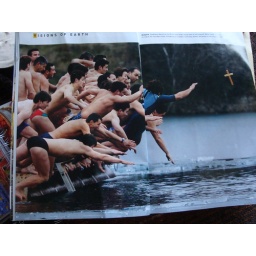
Bulgarians at 6 january, diving for the cross in almost frozen river